Michael M. Gilday

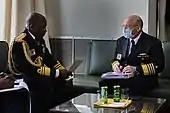
Gilday, right, speaks with the Nigerian Chief of Naval Staff, Vice Adm. Awwal Gambo, at the 24th International Seapower Symposium, September 16, 2021.

Gilday's previous tours include duty with , , executive officer of as well as commanding the and and Destroyer Squadron 7. He also had staff assignments on the Bureau of Naval Personnel, Chief of Naval Operation (Strategic Plans and Policy Directorate) and staff to the vice chief of naval operations. His joint assignments include Naval Aide to the President and executive assistant to the chairman of the Joint Chiefs of Staff. Gilday was awarded the Navy Commendation Medal with Valor for his actions aboard "Princeton" when the ship was damaged by an Iraqi mine during the Persian Gulf War.